Atari Flashback

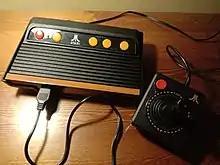
Flashback 8 with joystick, released in 2017

The Atari Flashback 8 was released in September 2017 by AtGames. Several variations were released. A basic model, the Flashback 8 Classic, featured 105 games and two wired controllers. The Flashback 8 Deluxe was identical, except that it included a set of paddle controllers in addition to the joysticks.